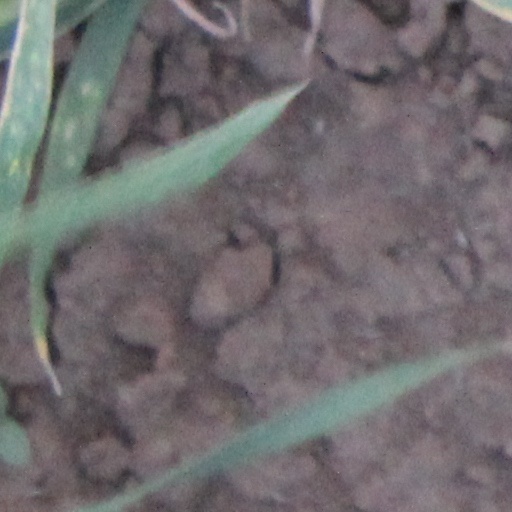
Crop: wheat